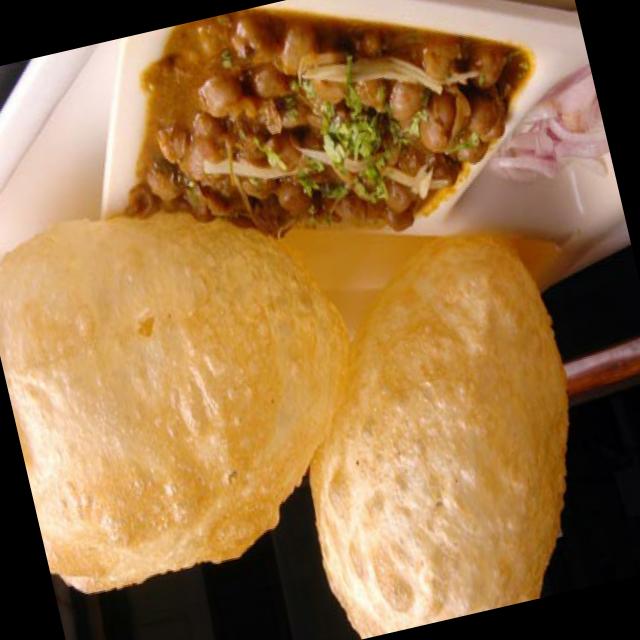
Dish: chole_bhature